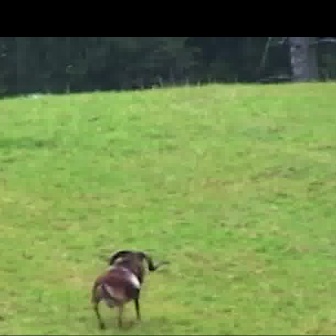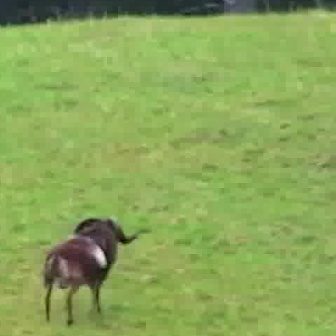
  Please identify the target specified by the bounding box [88,249,170,331] in the first image and locate it in the second image. Return the coordinates in [x_min,y_min,x_max,y_max] format.
Answer: [39,215,151,328]